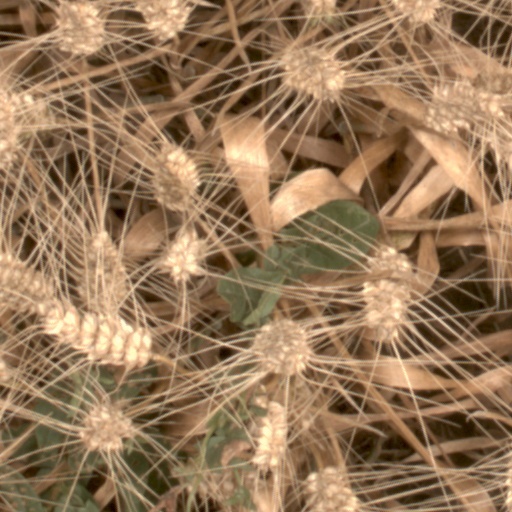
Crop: wheat